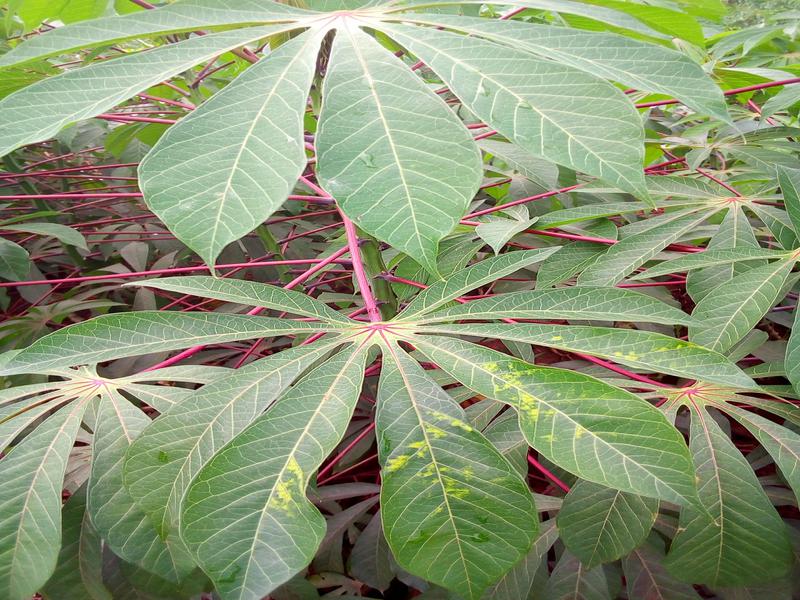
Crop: cassava
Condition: mosaic_disease